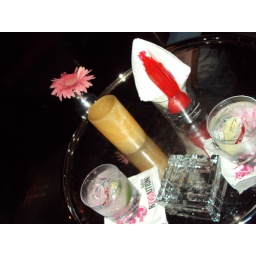
We stopped after the bus boy told us he could get in trouble.